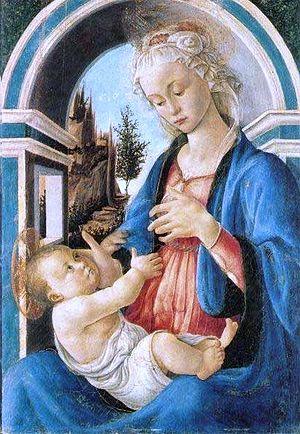
La Vierge à l'Enfant est une peinture religieuse de Sandro Botticelli, datant de 1467 environ, conservée au Musée du Petit Palais à Avignon.
Cette page est une liste d'œuvres de Sandro Botticelli.